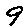
Label: 9